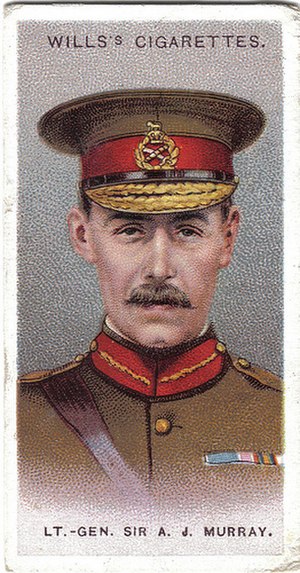
Sir Archibald Murray / Egypten
Lt.-Gen. Sir A. J. Murray WWI Cigaret kort udgivet af W.D. & H.O. Wills, Bristol & London
General Sir Archibald James Murray, GCB, GCMG, CVO, DSO var en britisk officer som gjorde tjeneste i Boerkrigen og 1. Verdenskrig. Han var stabschef for BEF i august 1914; men lader til at have lidt et fysisk sammenbrud under tilbagetoget fra Mons, og blev tvunget til at træde tilbage fra denne post i januar 1915. Efter at have gjort tjeneste som vicestabschef vicestabschef for imperiegeneralstaben i det meste af 1915, var han en kort overgang chef for imperiegeneralstaben fra september til december 1915. Han var derefter chef for ekspeditionsstyrken i Egypten fra januar 1916 til juni 1917, i hvilket kapacitet han lagde planer for den endelige sejr over osmannerne i Palæstina.